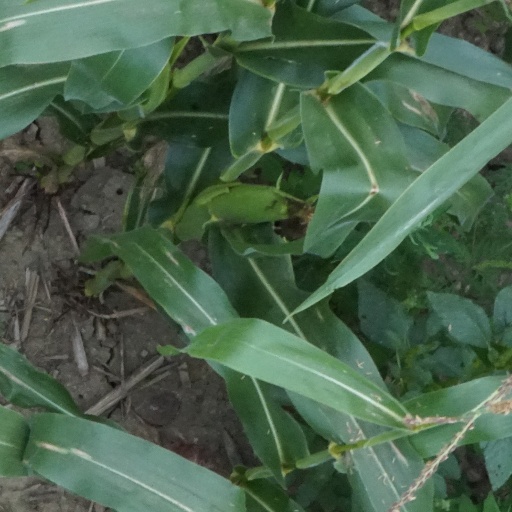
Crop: maize; corn